Battle of Hohenlinden order of battle

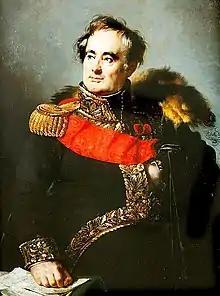
Charles Mathieu Isidore Decaen

"'General of Division Claude Lecourbe" (19,663 infantry, 2,915 cavalry, 36 guns)